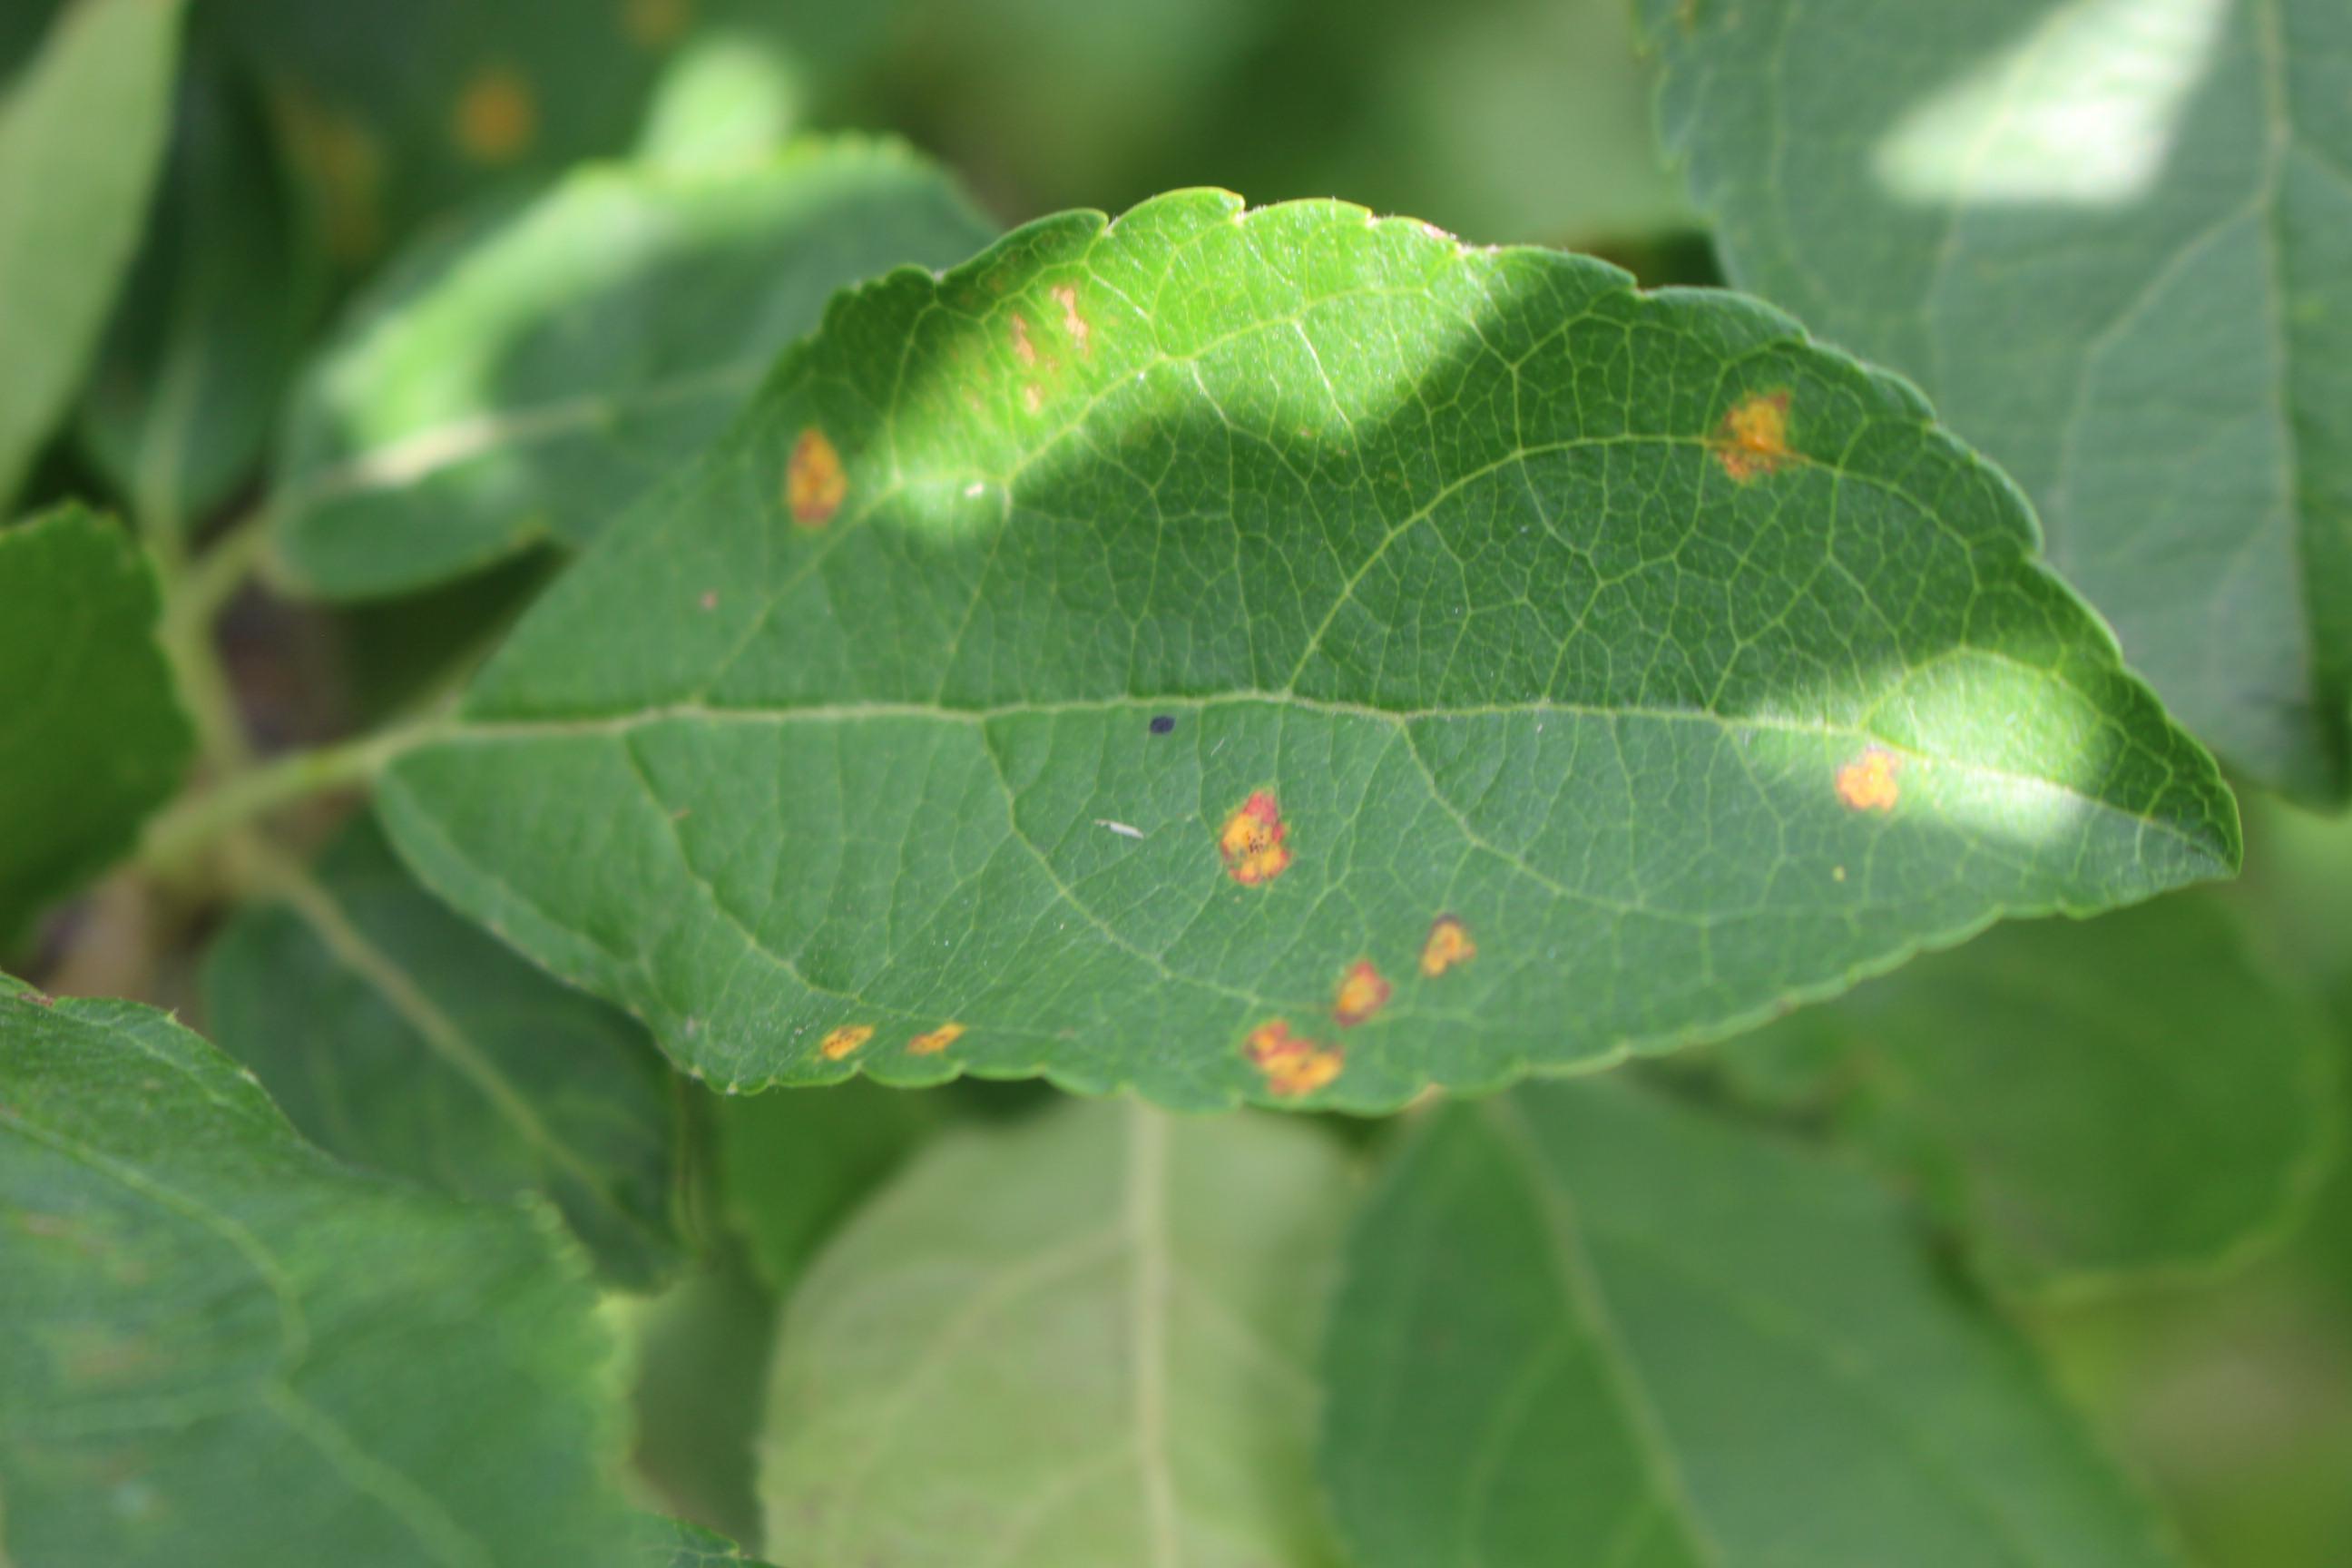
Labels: rust